Austroposeidon

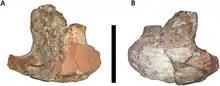
Cervical rib

"Austroposeidon" was a large sauropod, the largest dinosaur discovered in Brazil, with the only known specimen, an adult, having a length of about . It is therefore one the largest dinosaurs from Brazil, alongside "Uberabatitan".